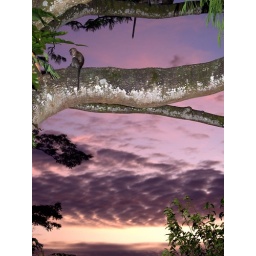
Lonely monkey in a big tree watching the sunset.